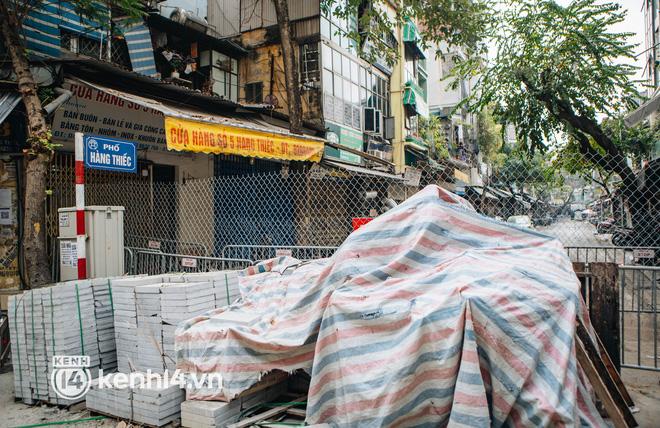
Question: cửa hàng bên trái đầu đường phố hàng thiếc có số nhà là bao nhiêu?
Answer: cửa hàng bên trái đầu đường phố hàng thiếc có số nhà là 5